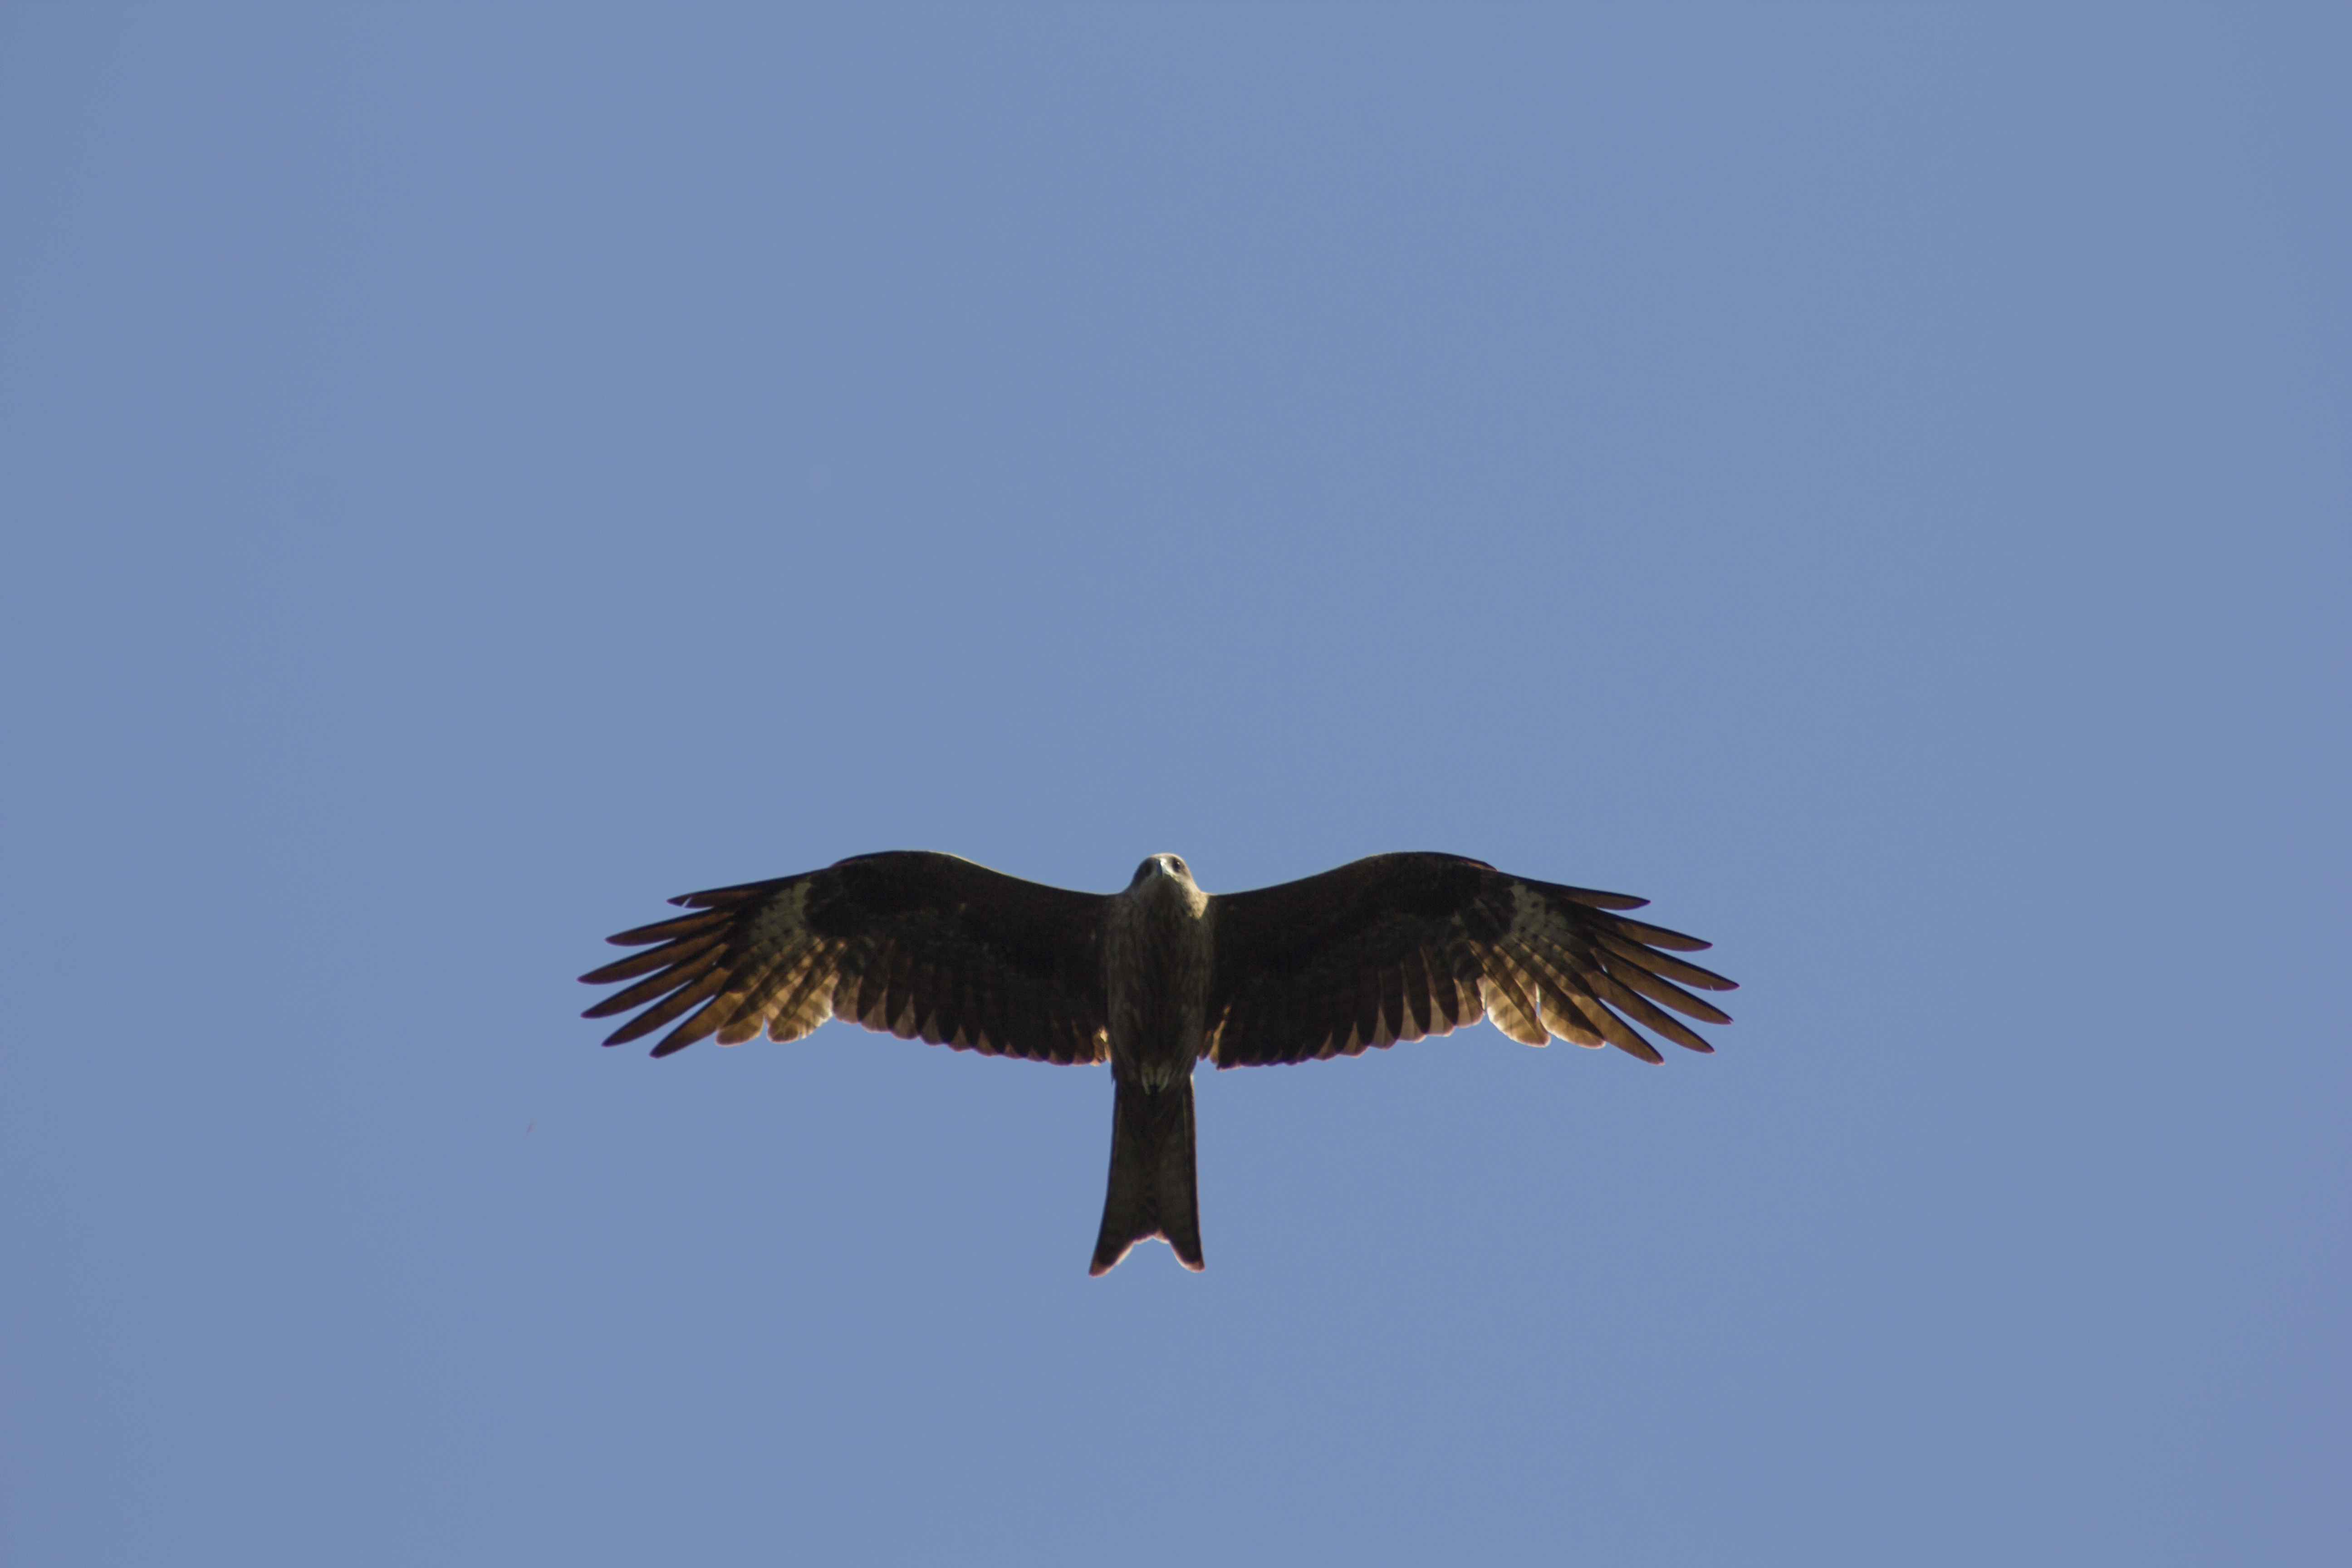
animal world, birds, biting, eggs, flight, hawk, hunter, kite, large, nests, predatory, soars, wingspan, bird, eagle, bird of prey, beak, buzzard, accipitriformes, wing, accipitridae, sky, falcon, falconiformes, golden eagle, condor, vulture, bald eagle, tail, wildlife, feather, harrier